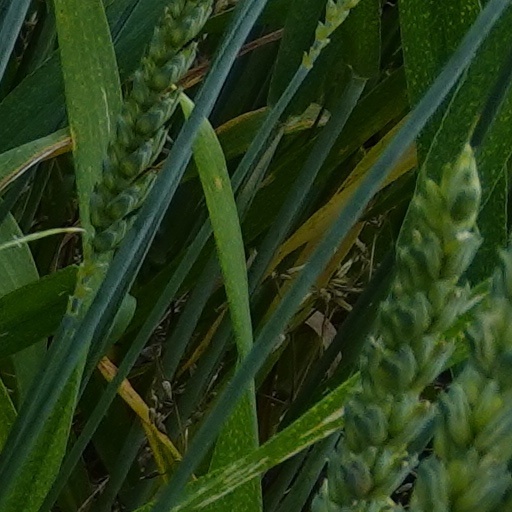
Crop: wheat